Savoy Brown

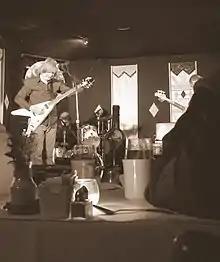
Savoy Brown at the Towne Crier Café in Pawling, NY; 6 April 2007.

Savoy Brown (originally Savoy Brown Blues Band) were an English blues rock band formed in Battersea, southwest London, in 1965. Part of the late 1960s blues rock movement, Savoy Brown primarily achieved success in the United States, where they promoted their albums with non-stop touring. Founder, guitarist and primary songwriter Kim Simmonds was the sole constant member of the band from its formation in 1965 until his death in 2022. They were one of the bands that UK Decca (US London/Parrot) stuck with through the lean times until they started selling records; it took four or five albums until they started to sell in the US. In the late 1960s and 1970s, the band managed to break into the "Billboard" Hot 100.